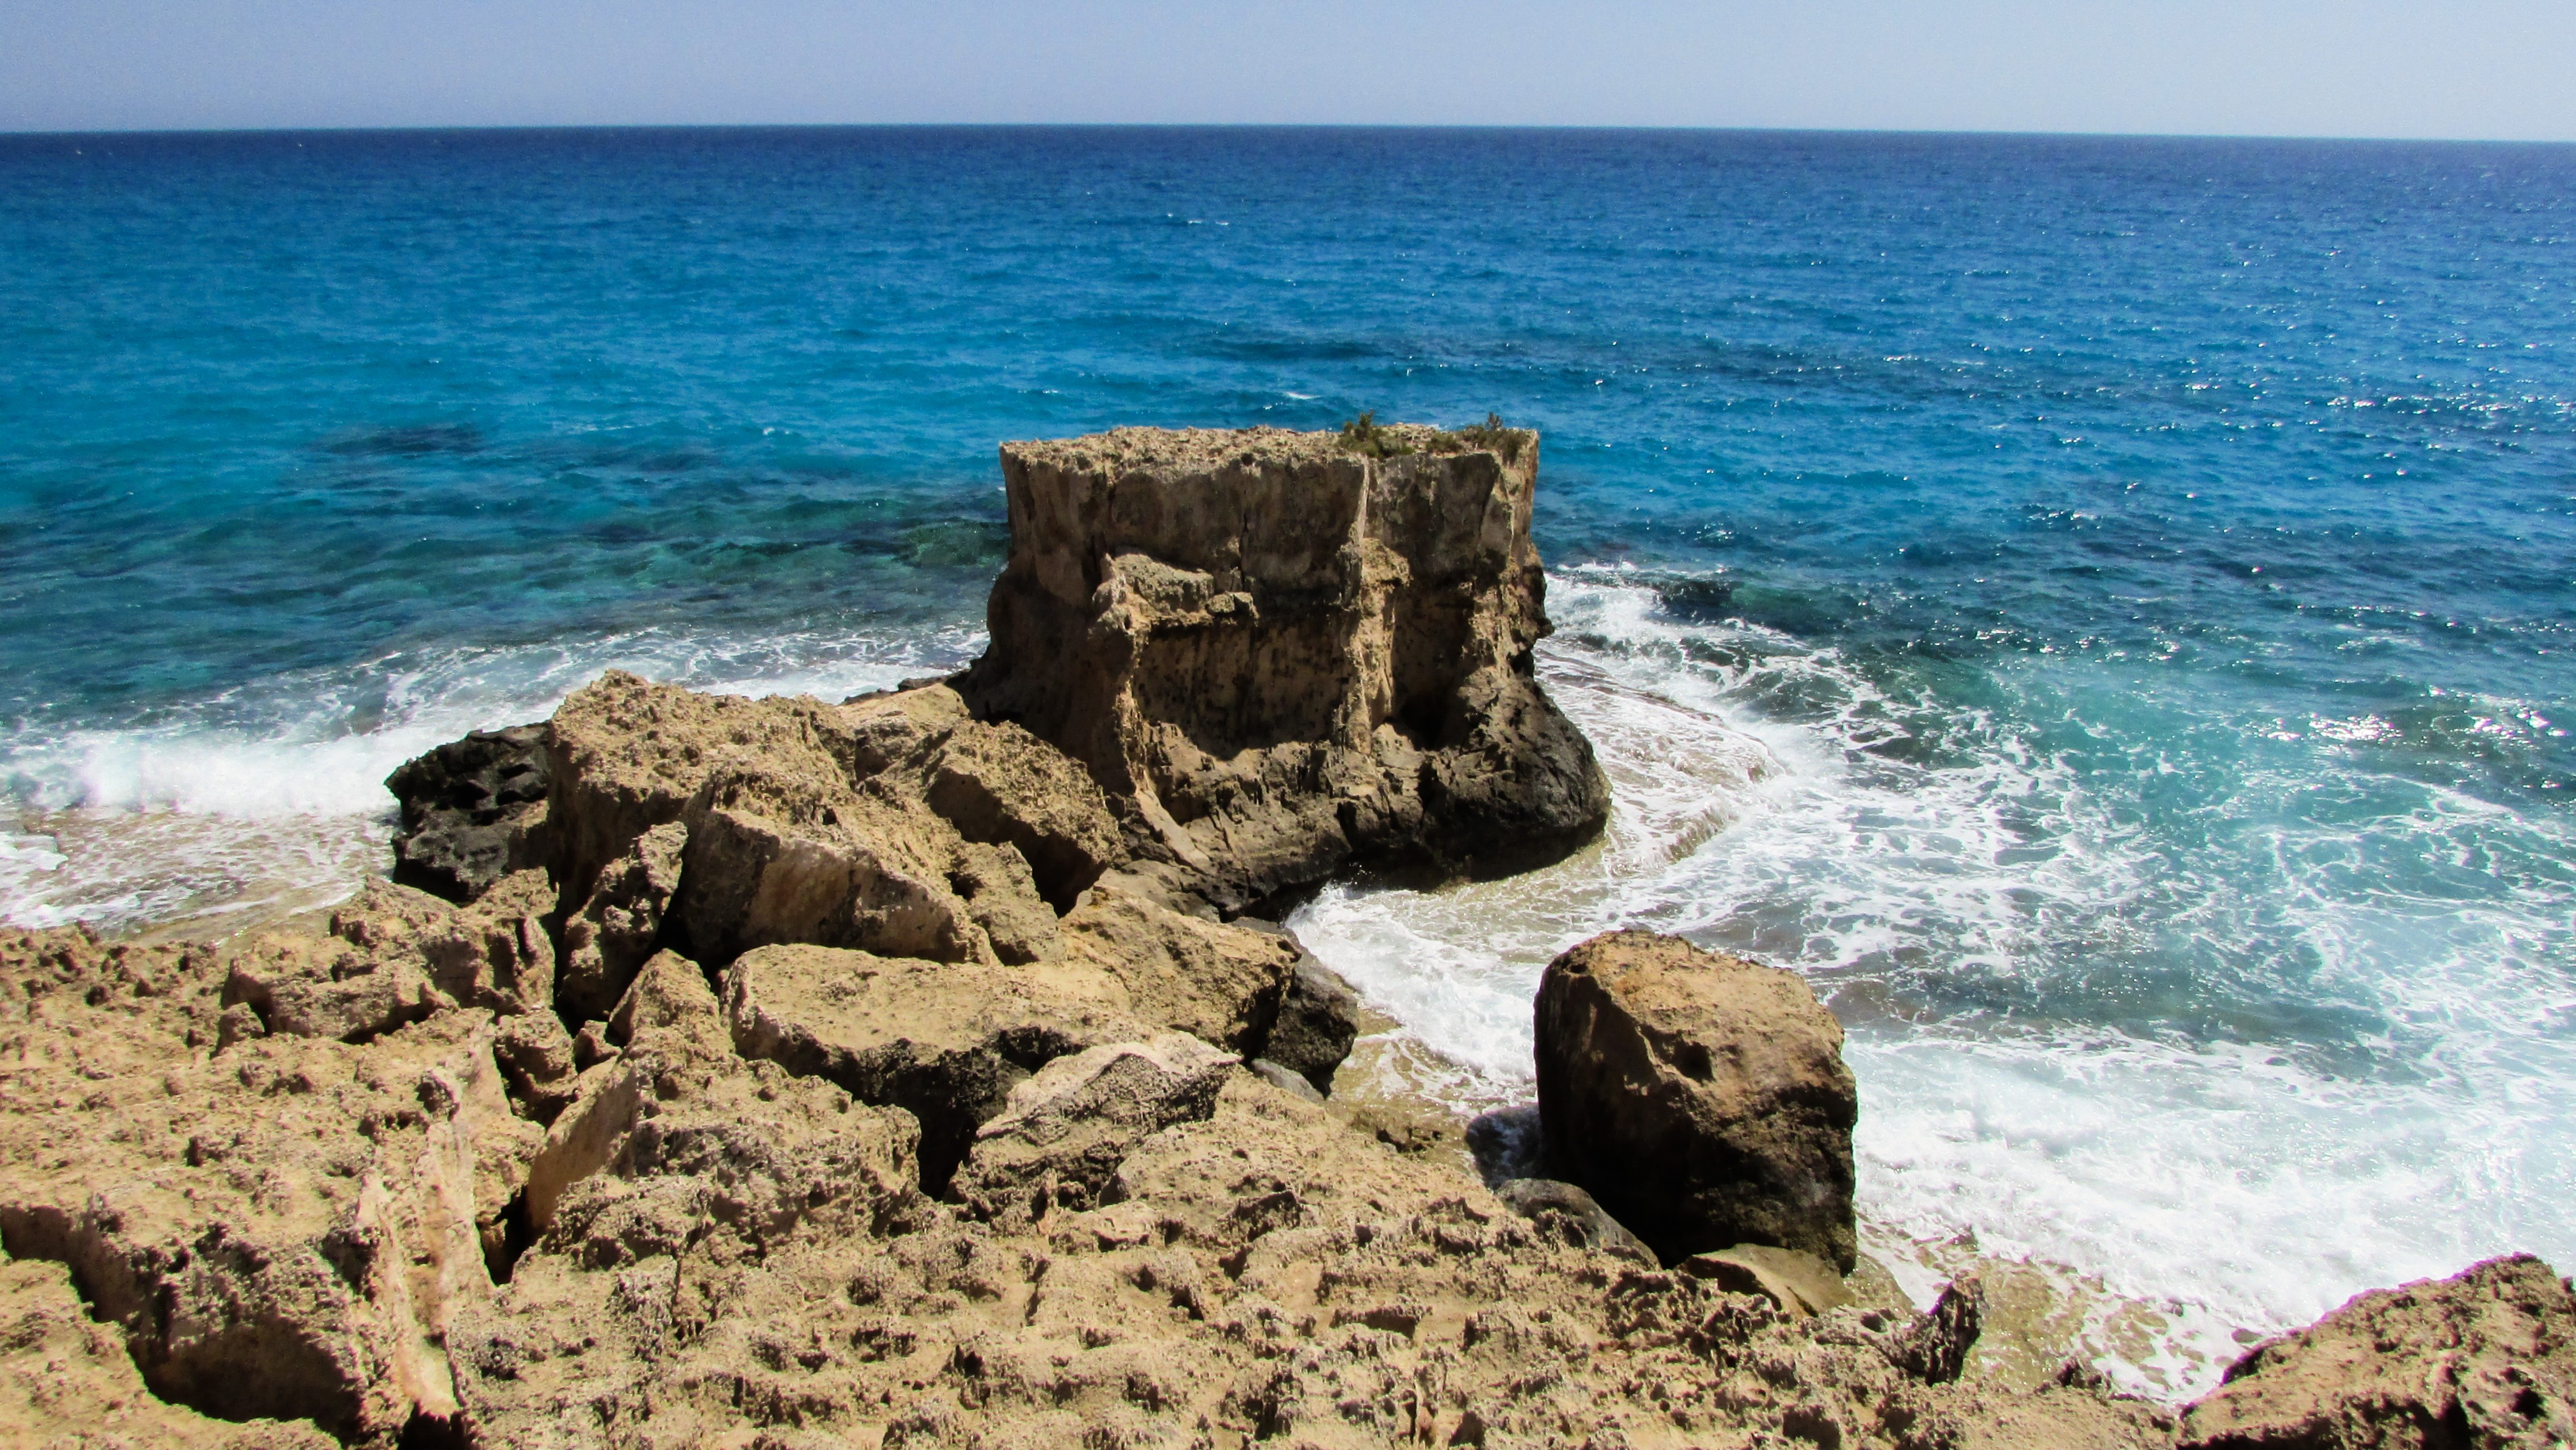
beach, sea, coast, water, rock, ocean, shore, wave, formation, cliff, foam, splash, spray, bay, blue, stack, terrain, material, body of water, energy, rocky coast, cyprus, cape, islet, smashing, ayia napa, natural arch, wind wave